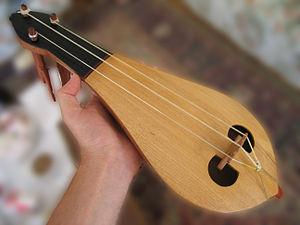
Le terme lyra désigne une famille d'instruments à cordes frottées. Il s'agit de vièles rustiques sans pique avec un corps fondu dans la caisse de résonance rencontrées dans les Balkans et au Moyen-Orient : en Grèce et en Turquie notamment. Datant du IXᵉ siècle, elle est sans doute à l'origine du rebec médiéval. Elle peut se décliner aussi comme liraki en Crète, lira en Italie du Sud ou lirica, lirija, ou lijera, en Croatie.